John Sandblom

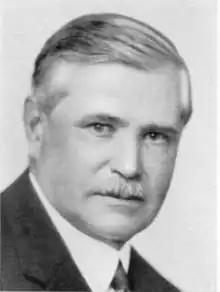
John Sandblom

John Sandblom (July 5, 1871 – July 24, 1948) was a Swedish sailor who competed in the 1928 Summer Olympics.